Hot pressing

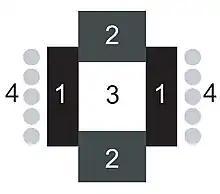
Figure I: Conventional inductive heating

In this process heat is produced within the mould when it is subjected to a high frequency electromagnetic field, generated by using an induction coil coupled to an electronic generator. The mold is made out of graphite or steel, and pressure is applied by one or two cylinders onto the punches. The mold is positioned within the induction coil. The advantage here is that the pressure and the inductive power are completely independent. Even powders with a liquid phase are amenable to this process and low pressures are possible, too. Among the disadvantages are the expense of a high-frequency generator and the need for proper alignment. If the mold is placed off centre, the heat distribution is uneven. But the main disadvantage is the dependence of the process on good inductive coupling and thermal conductivity of the mold. The magnetic field can penetrate the mold only 0.5mm to 3mm. From there on, the heat has to be "transported" into the mold by the thermal conductivity of the mould material. Uniform heating is much more difficult if the air gap between the mold and the inductive coil is not the same all along the mould profile. Another potential problem is heating rate. Too high a heat up rate will result in high temperature differences between the surface and core that can destroy the mold.